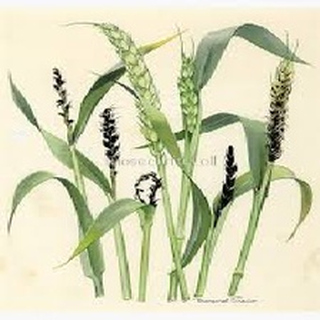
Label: wheat_smut